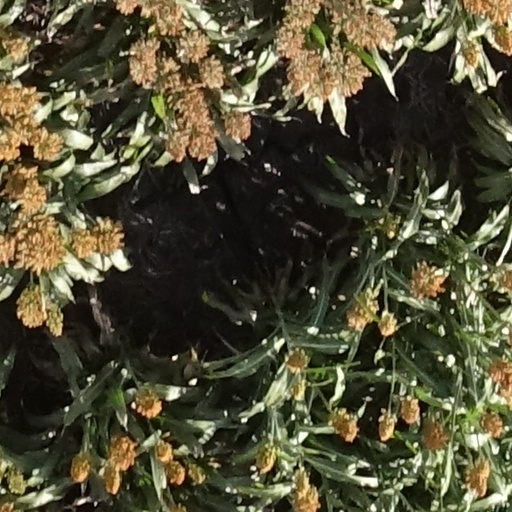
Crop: sorghum